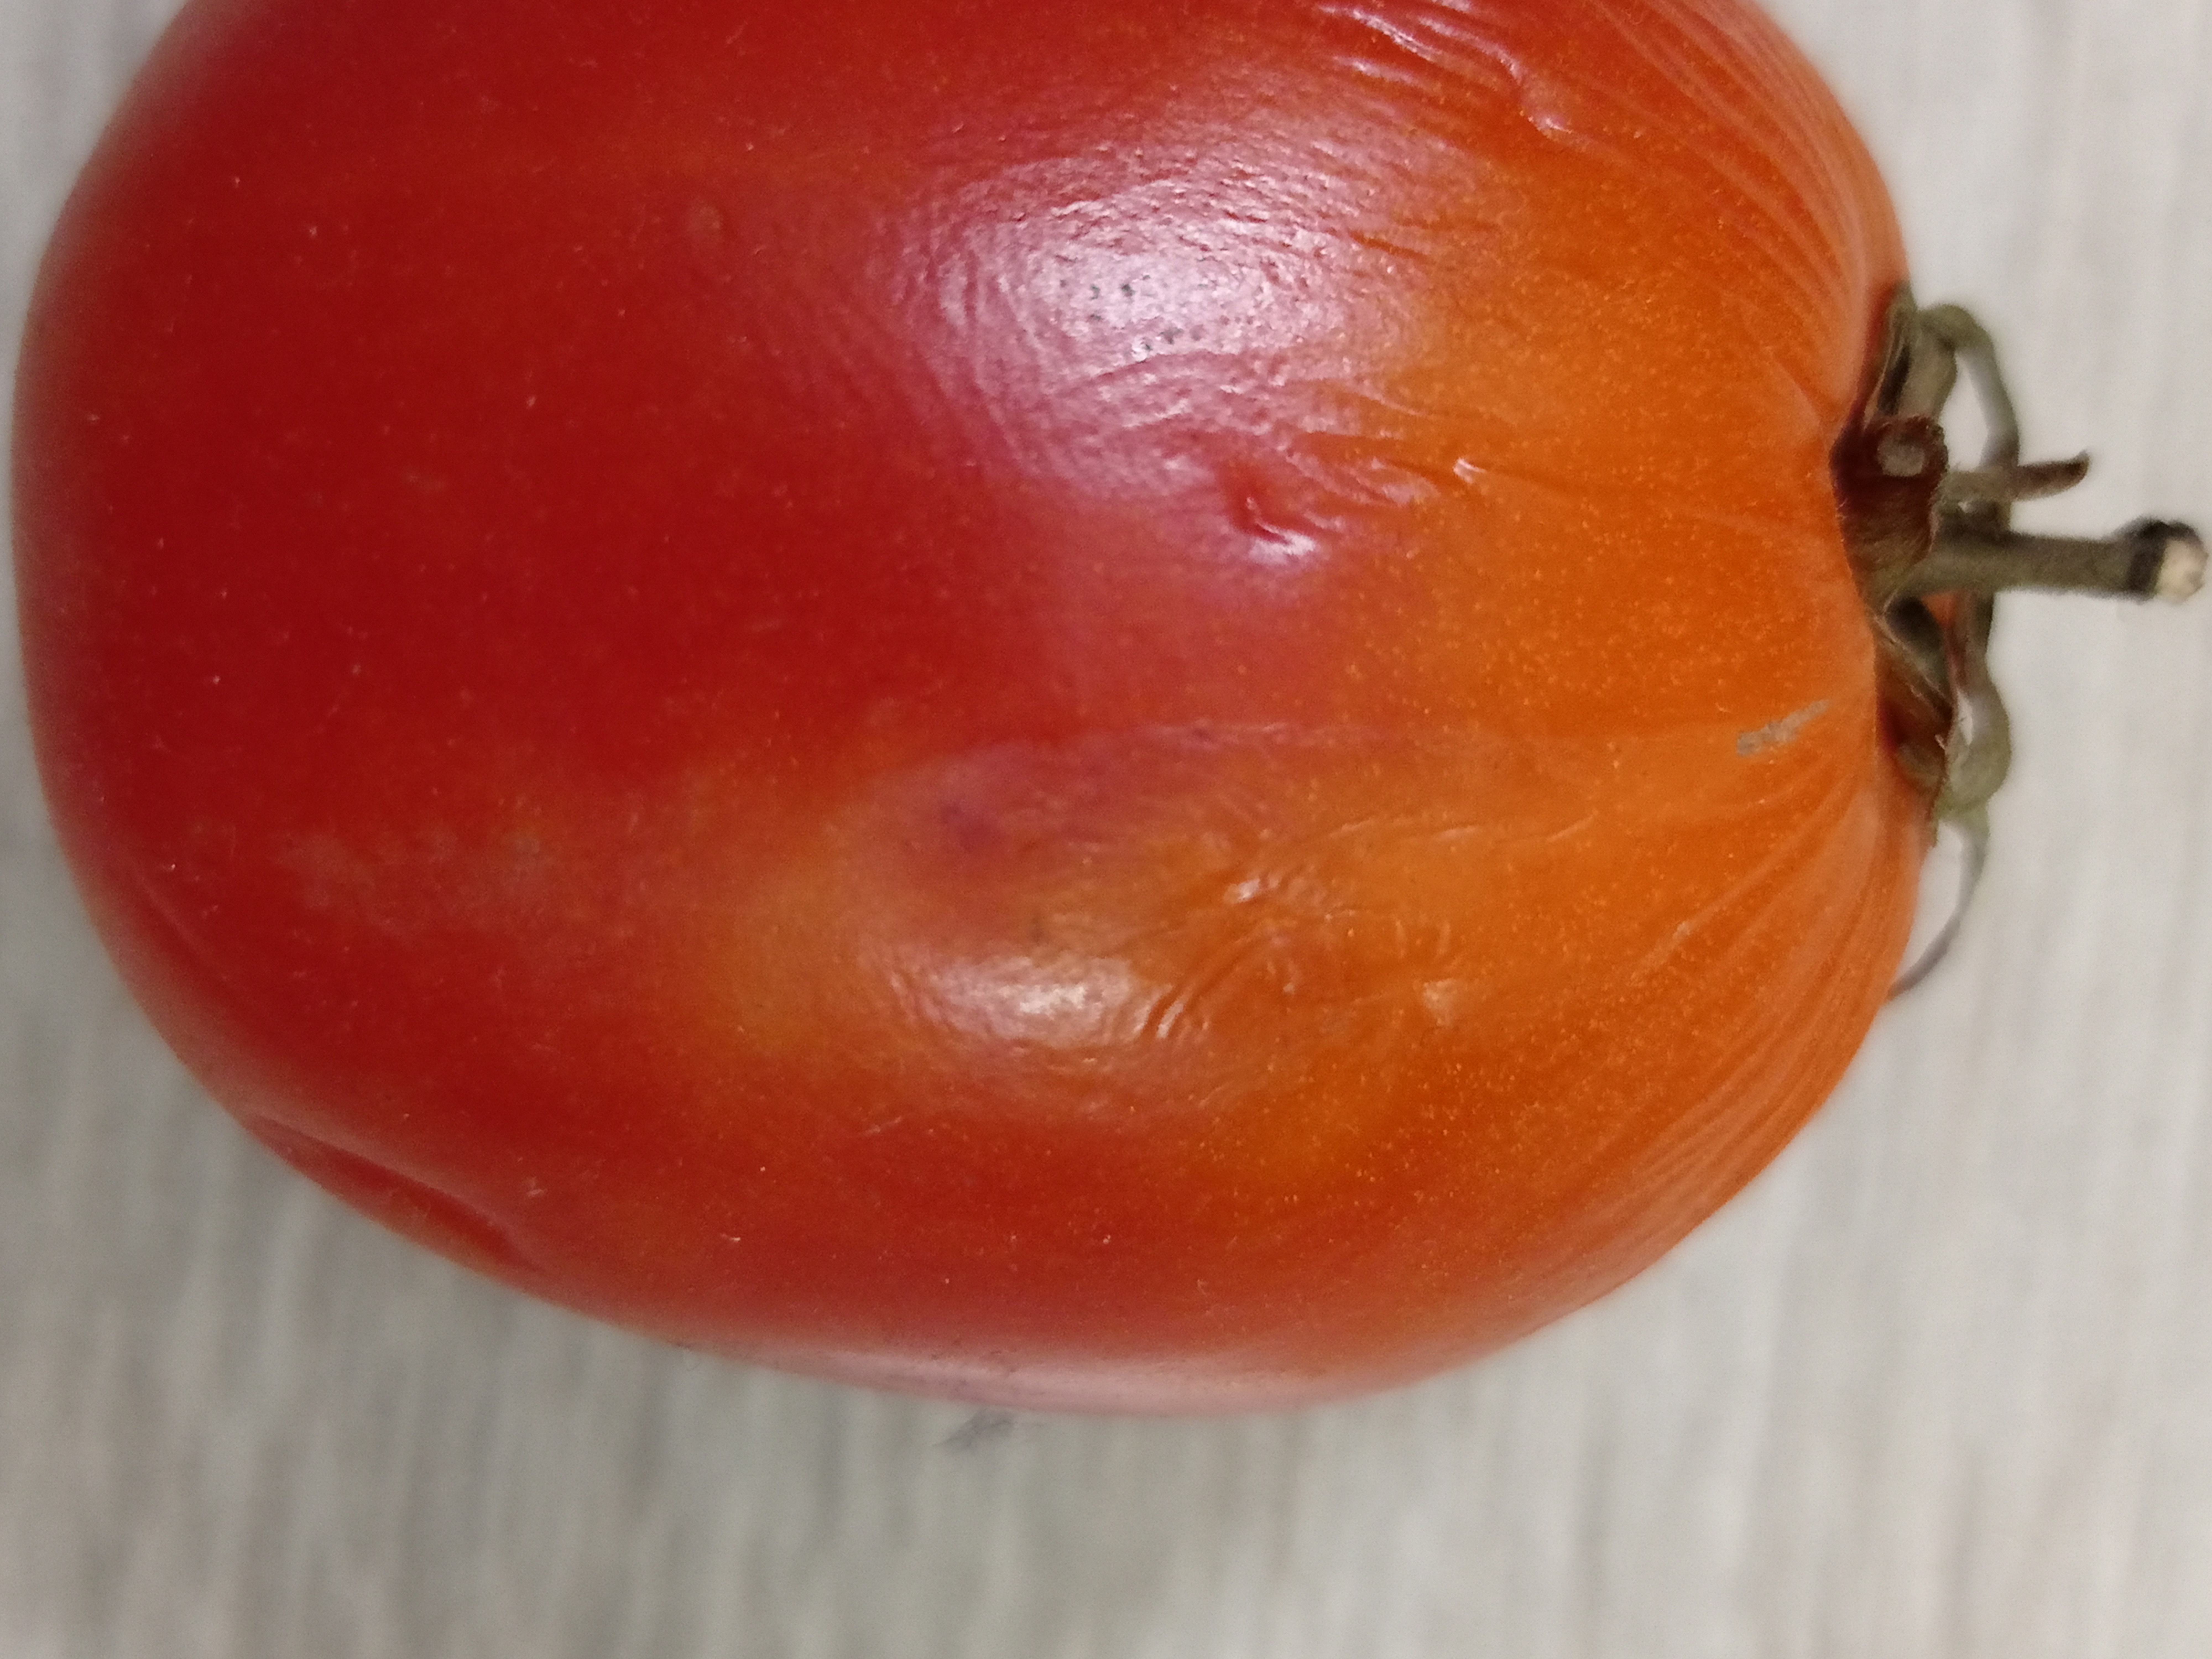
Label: Fresh